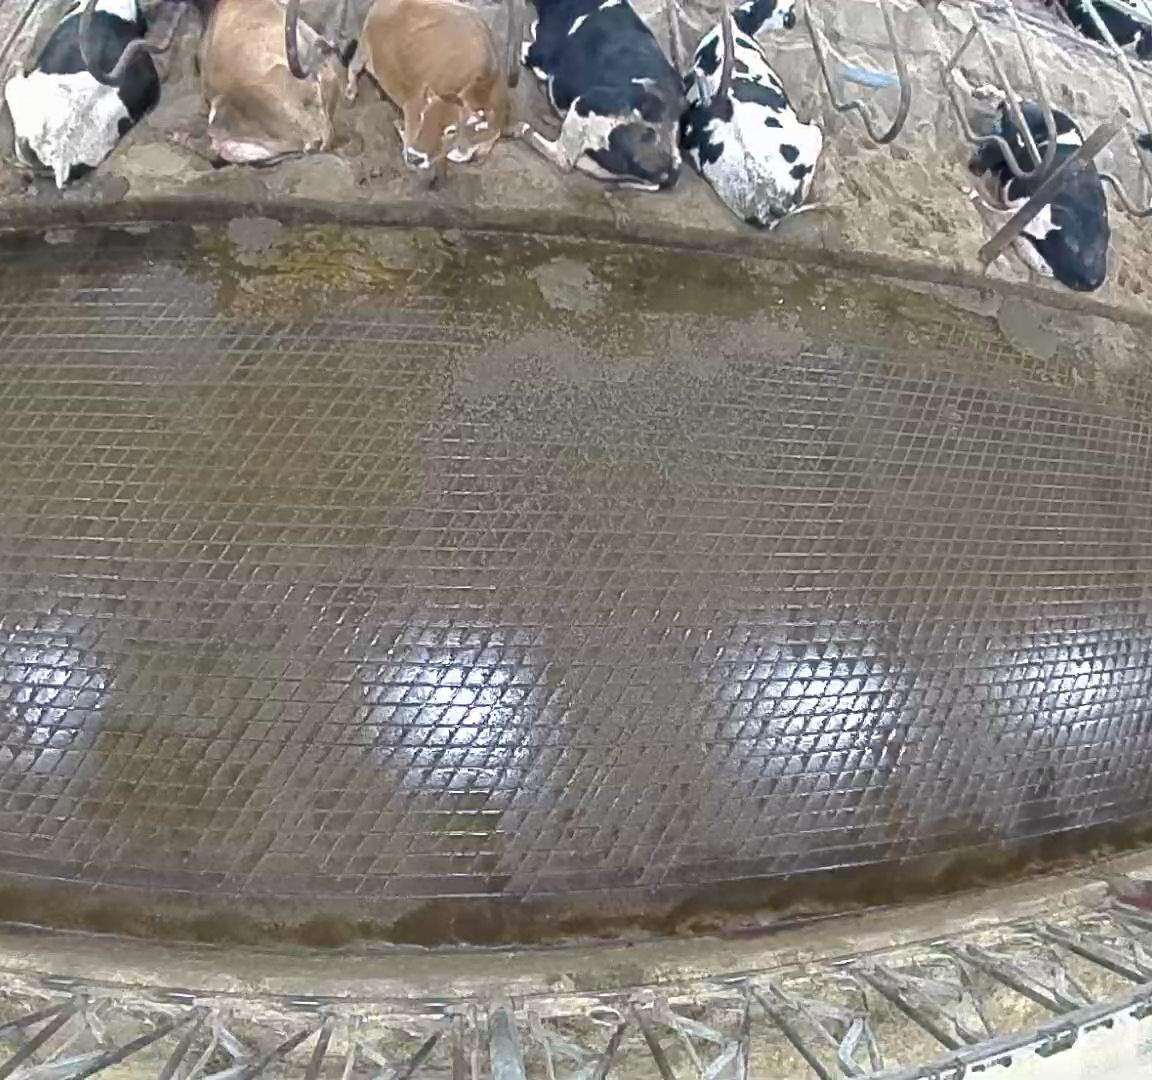
Number of cows: 7